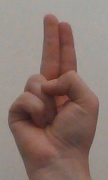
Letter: taa